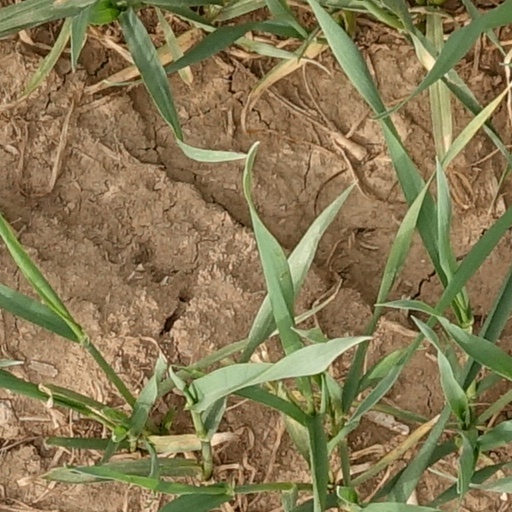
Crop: wheat